Giulia Jones

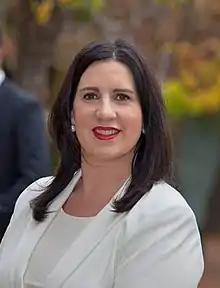

Giulia Jones (born 1980) is an Australian politician. She was a member of the Australian Capital Territory Legislative Assembly representing the electorates of Molonglo and then Murrumbidgee for the Liberal Party from 2012 until her resignation in 2022. Jones was the deputy leader of the Liberal Party in the ACT from October 2020 to January 2022.